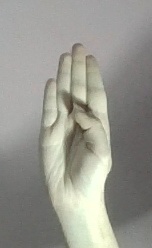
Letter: kaaf